Battle of the Worlds

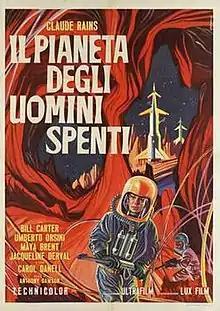

Battle of the Worlds is a 1961 Italian science fiction film directed by Anthony Dawson. The film stars Claude Rains, Bill Carter, and Maya Brent.